Jon Snow (character)

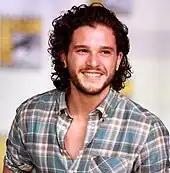
Kit Harington plays the role of Jon Snow in the television series.

Martin told "Rolling Stone" in 2014 that some early inquiries he received about adapting "A Song of Ice and Fire" suggested identifying the story's "important character" and focusing on that individual plot line, Jon and Daenerys Targaryen being the two most popular choices. Martin was not interested in sacrificing so much of the overall story. When the pilot for the HBO adaptation went into production years later, one of the first parts cast was Jon, with Kit Harington announced in the role in July 2009. Alfie Allen and Iwan Rheon had also auditioned for the role, and were brought into the show to play Theon Greyjoy and Ramsay Snow instead, respectively. In October 2014, Harington and several other key cast members, all contracted for six seasons of the series, renegotiated their deals to include a potential seventh season and salary increases for seasons five, six, and seven. "The Hollywood Reporter" called the raises "huge", noting that the deal would make the performers "among the highest-paid actors on cable TV". "Deadline Hollywood" put the number for season five at "close to $300,000 an episode" for each actor, and "The Hollywood Reporter" wrote in June 2016 that the performers would each be paid "upward of $500,000 per episode" for seasons seven and the potential eight. In 2017, Harington became one of the highest paid actors on television and may have earned £1.2 million per episode for the show.